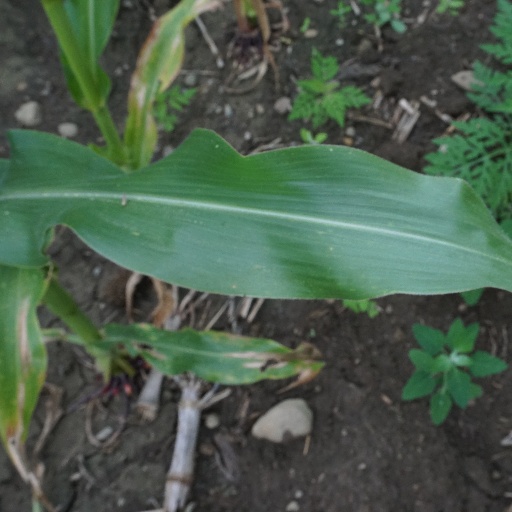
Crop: maize; corn